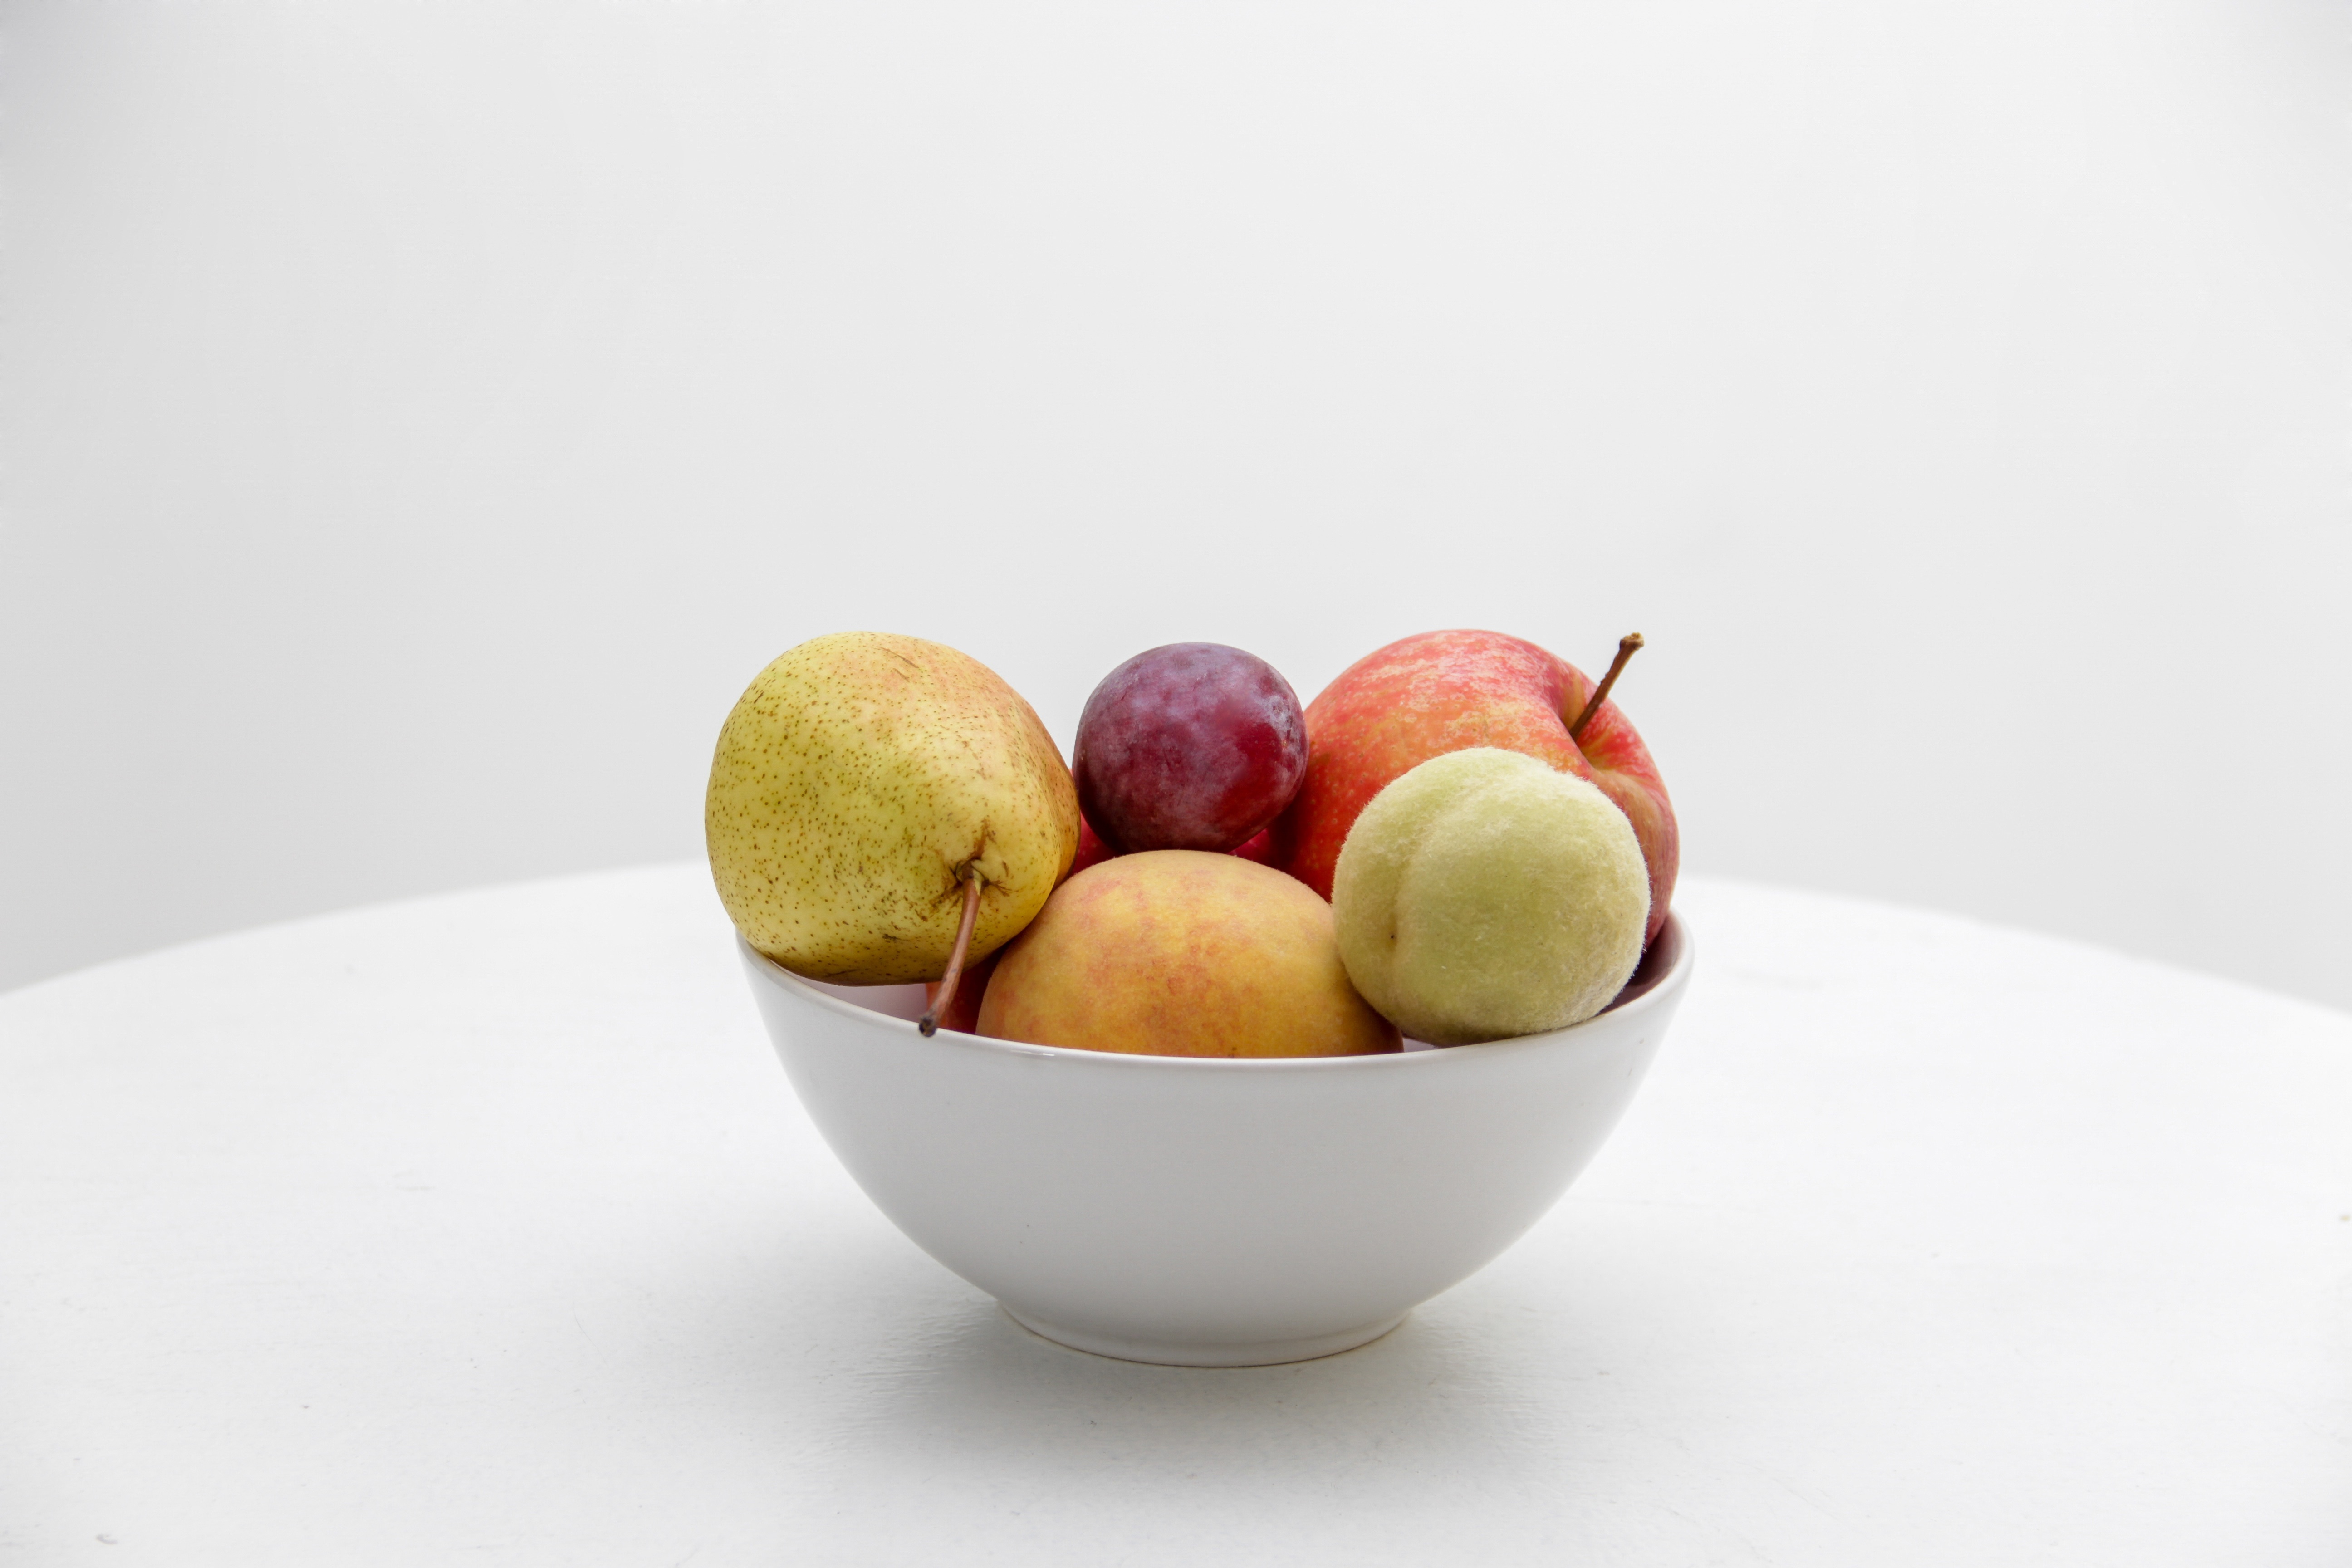
apple, plant, fruit, bowl, food, produce, pear, plum, flowering plant, rose family, land plant